Ferdy Mayne

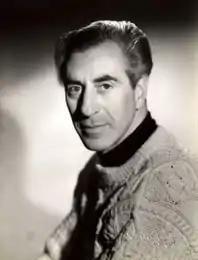

Ferdy Mayne or Ferdie Mayne (born Ferdinand Philip Mayer-Horckel; 11 March 1916 – 30 January 1998) was a German-British stage and screen actor. Born in Mainz, he emigrated to the United Kingdom in the early 1930s to escape the Nazi regime. He resided in the UK for the majority of his professional career. Working almost continuously throughout a 60-year-long career, Mayne was known as a versatile character actor, often playing suave villains and aristocratic eccentrics in films like "The Fearless Vampire Killers", "Where Eagles Dare", "Barry Lyndon", and "Benefit of the Doubt."